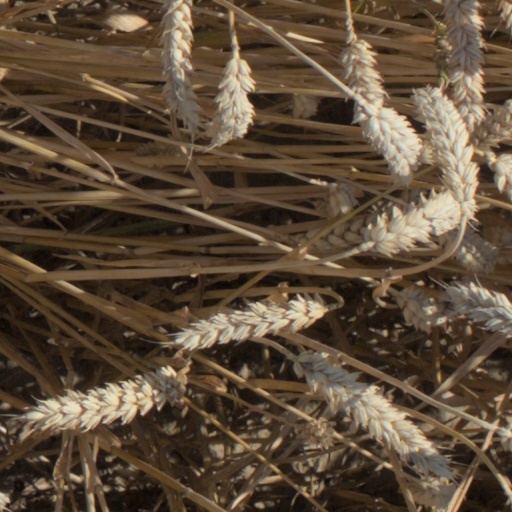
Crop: wheat